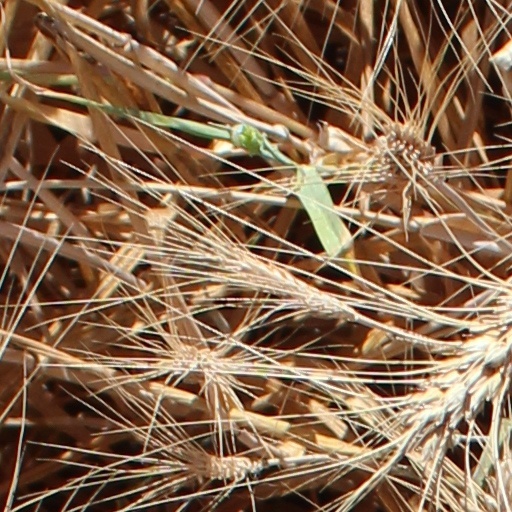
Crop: wheat